Theophilus Pashkovsky

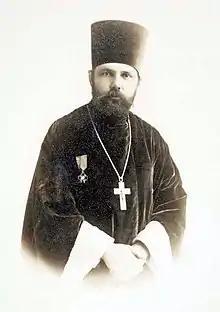

Theophilus (Pashkovsky), born Feodor Nikolaevich Pashkovsky, and commonly known as Metropolitan Theophilus (February 6, 1874, in Kiev, Russian Empire – June 27, 1950, in San Francisco, United States), was the Orthodox primate of the North American metropolia, Archbishop of San Francisco and Metropolitan of All America and Canada.